Pankivka

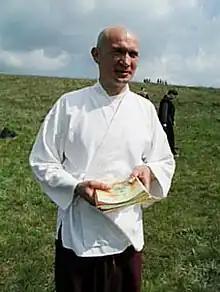
Monk Roman Turchin (2003-04-28) — initiator and organiser of celebrating 750 Anniversary of Namu-Myo-Ho-Ren-Ge-Kyo in village Kam'yanka, Lutuhyne Raion, Luhansk Oblast.

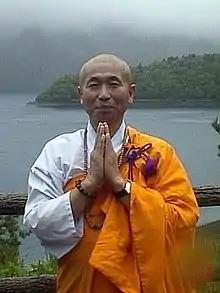
Venerable Junsei Terasawa (2005) in Japan

The northern outskirts of the village adjoin a chalk mountain slope named Zmiyina. Eastwardly of the Ancient Mound on it, a Peace Pagoda or Stupa is being built by the international sect of Buddhist monks Nipponzan Myohoji.